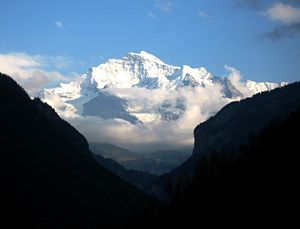
Jungfrau
Jungfrau er det højeste bjerg i bjergmassivet af samme navn, og er beliggende i Berner Oberland regionen af de Schweiziske Alper, med udsigt over Wengen. Jungfrau er 4.158 m.o.h. De andre to bjerge i massivet er Eiger med sin berømte nordside, og Mönch.